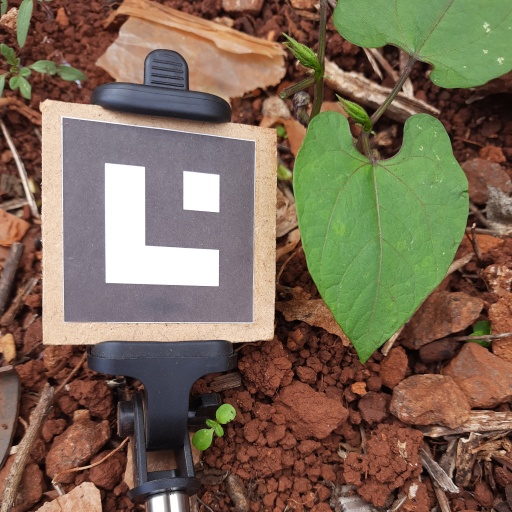
Observations: flat surface, no eating holes, under shade